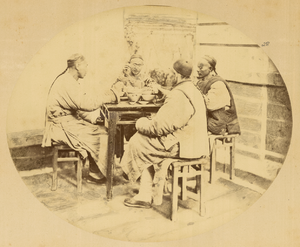
En 1874-1875, le gouvernement russe organisa une mission commerciale et de recherche en Chine. Cette mission avait pour objectif de trouver de nouvelles routes terrestres vers le marché chinois, d'étudier les perspectives d'une expansion commerciale, de rechercher des sites pour l'installation de consulats et d'usines, et de recueillir des informations sur la révolte de Dungan qui faisait alors rage dans les provinces de la Chine occidentale. Composée de 9 hommes et dirigée par le lieutenant-colonel Iulian A. Sosnovskii de l'état-major général de l'armée, cette mission comprenait également un topographe, le capitaine Matusovskii, un responsable scientifique, le Dr Pavel Iakovlevich Piasetskii, des interprètes chinois et russes, trois sous-officiers cosaques et le photographe de la mission, Adolf Erazmovich Boiarskii. La mission se déroula de Saint-Pétersbourg à Shanghai, en passant par Oulan-Bator (Mongolie), Pékin et Tianjin. Elle longea ensuite le fleuve Yangtsé et suivit la grande Route de la soie à travers l'oasis Hami et jusqu'au lac Zaysan, de retour en Russie. Adolf Erazmovich Boiarskii prit quelque 200 photographies, ce qui constitue une source unique pour l'étude de la Chine de cette période. La plupart des photographies prises durant cette mission apparaissent dans cet album, lequel rejoignit par la suite la collection Thereza Christina Maria, rassemblée par l'empereur Pierre II du Brésil qui en fit don à la Bibliothèque nationale du Brésil. Chinois